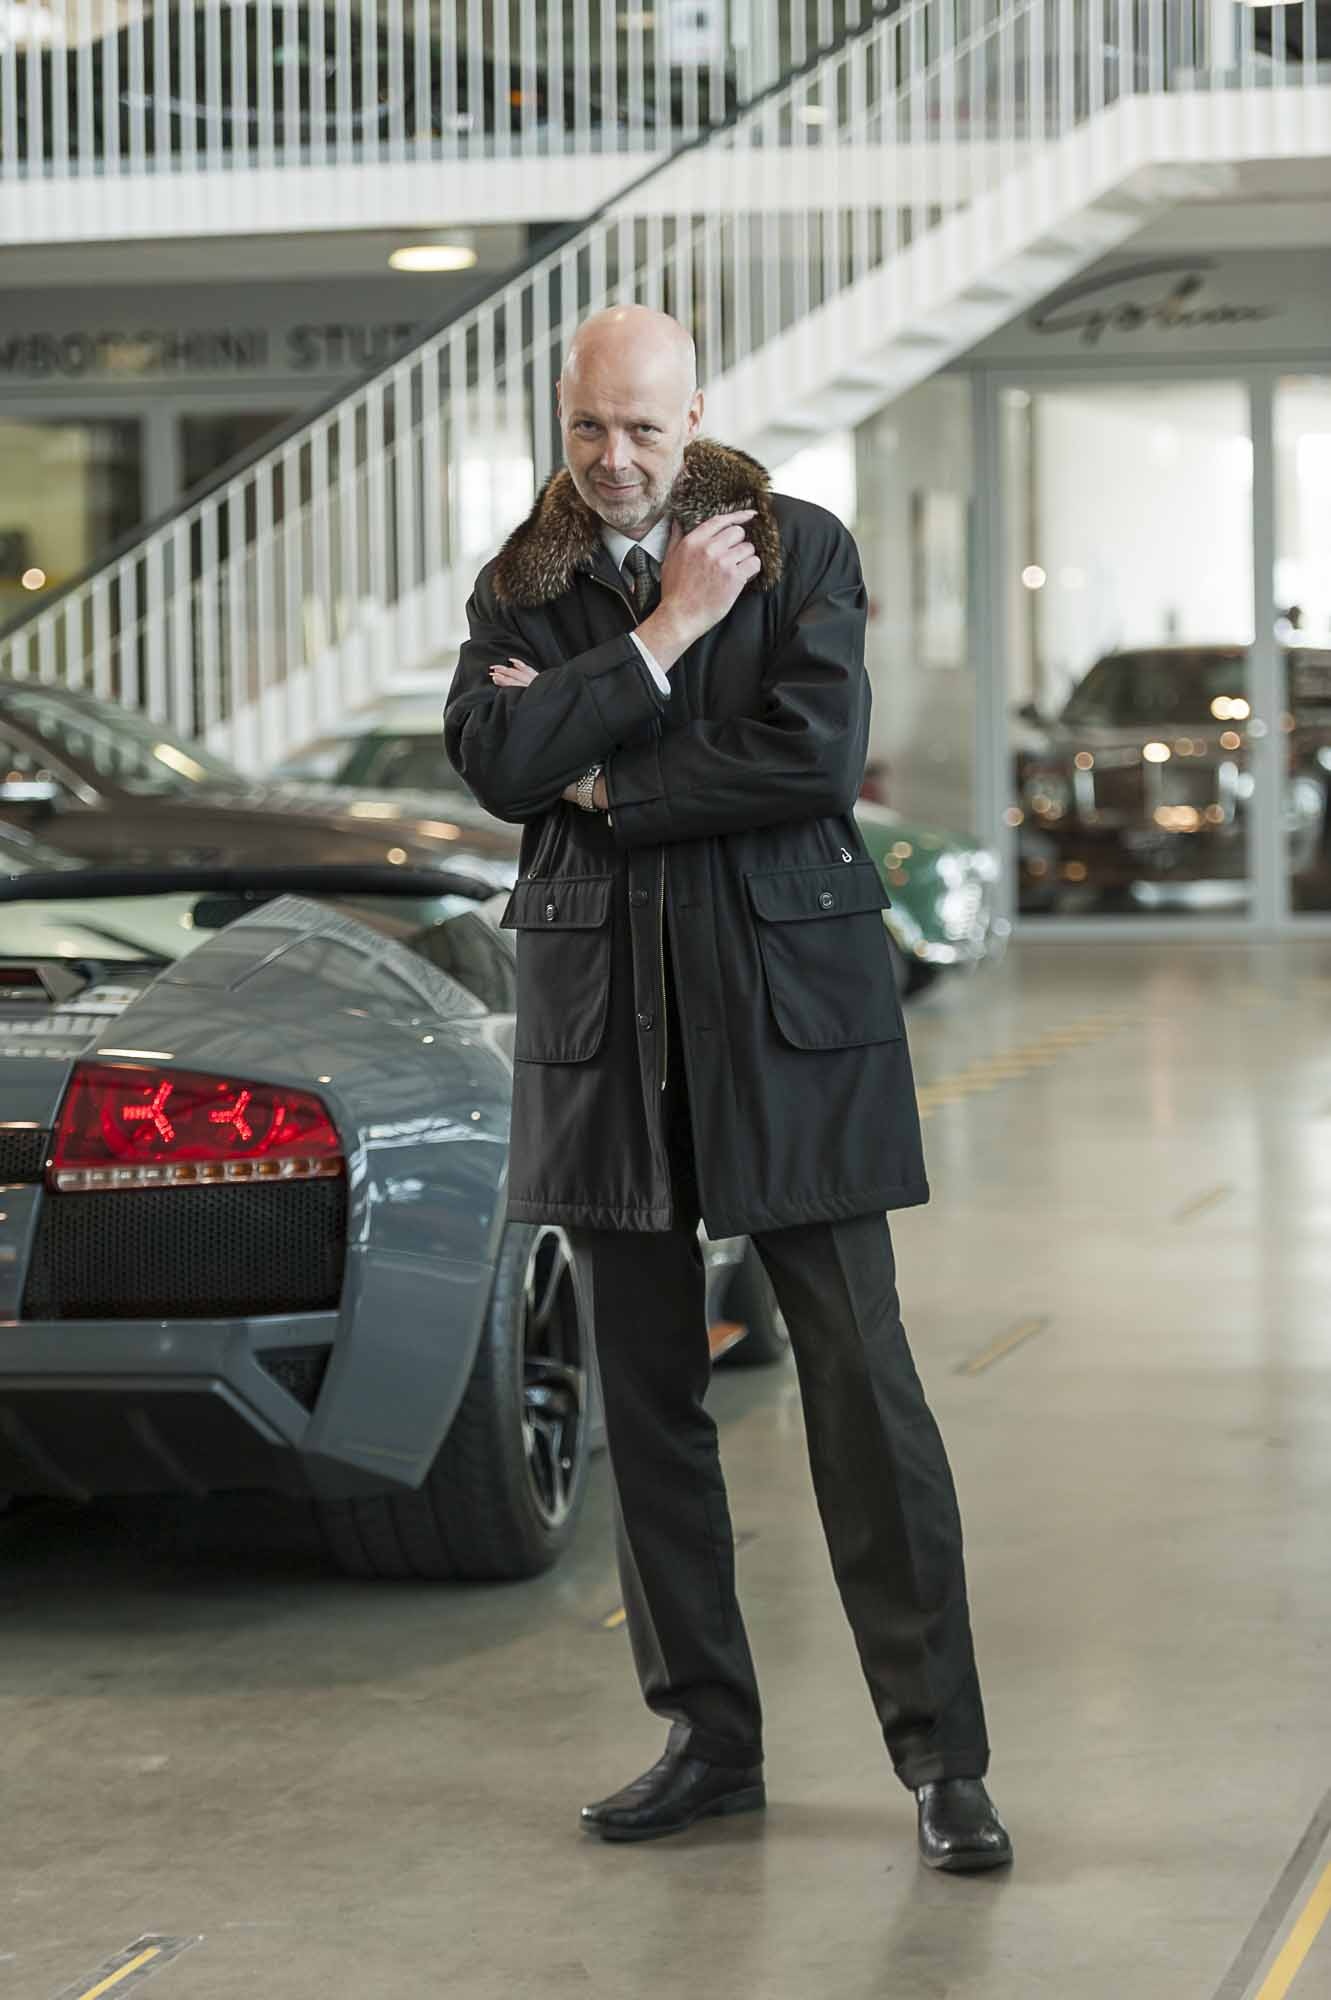
car, coat, vehicle, auto, black, sports car, germany, elegant, lamborghini, businessman, berndbitzer